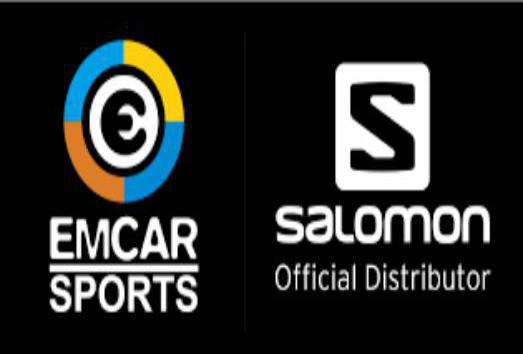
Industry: Clothes